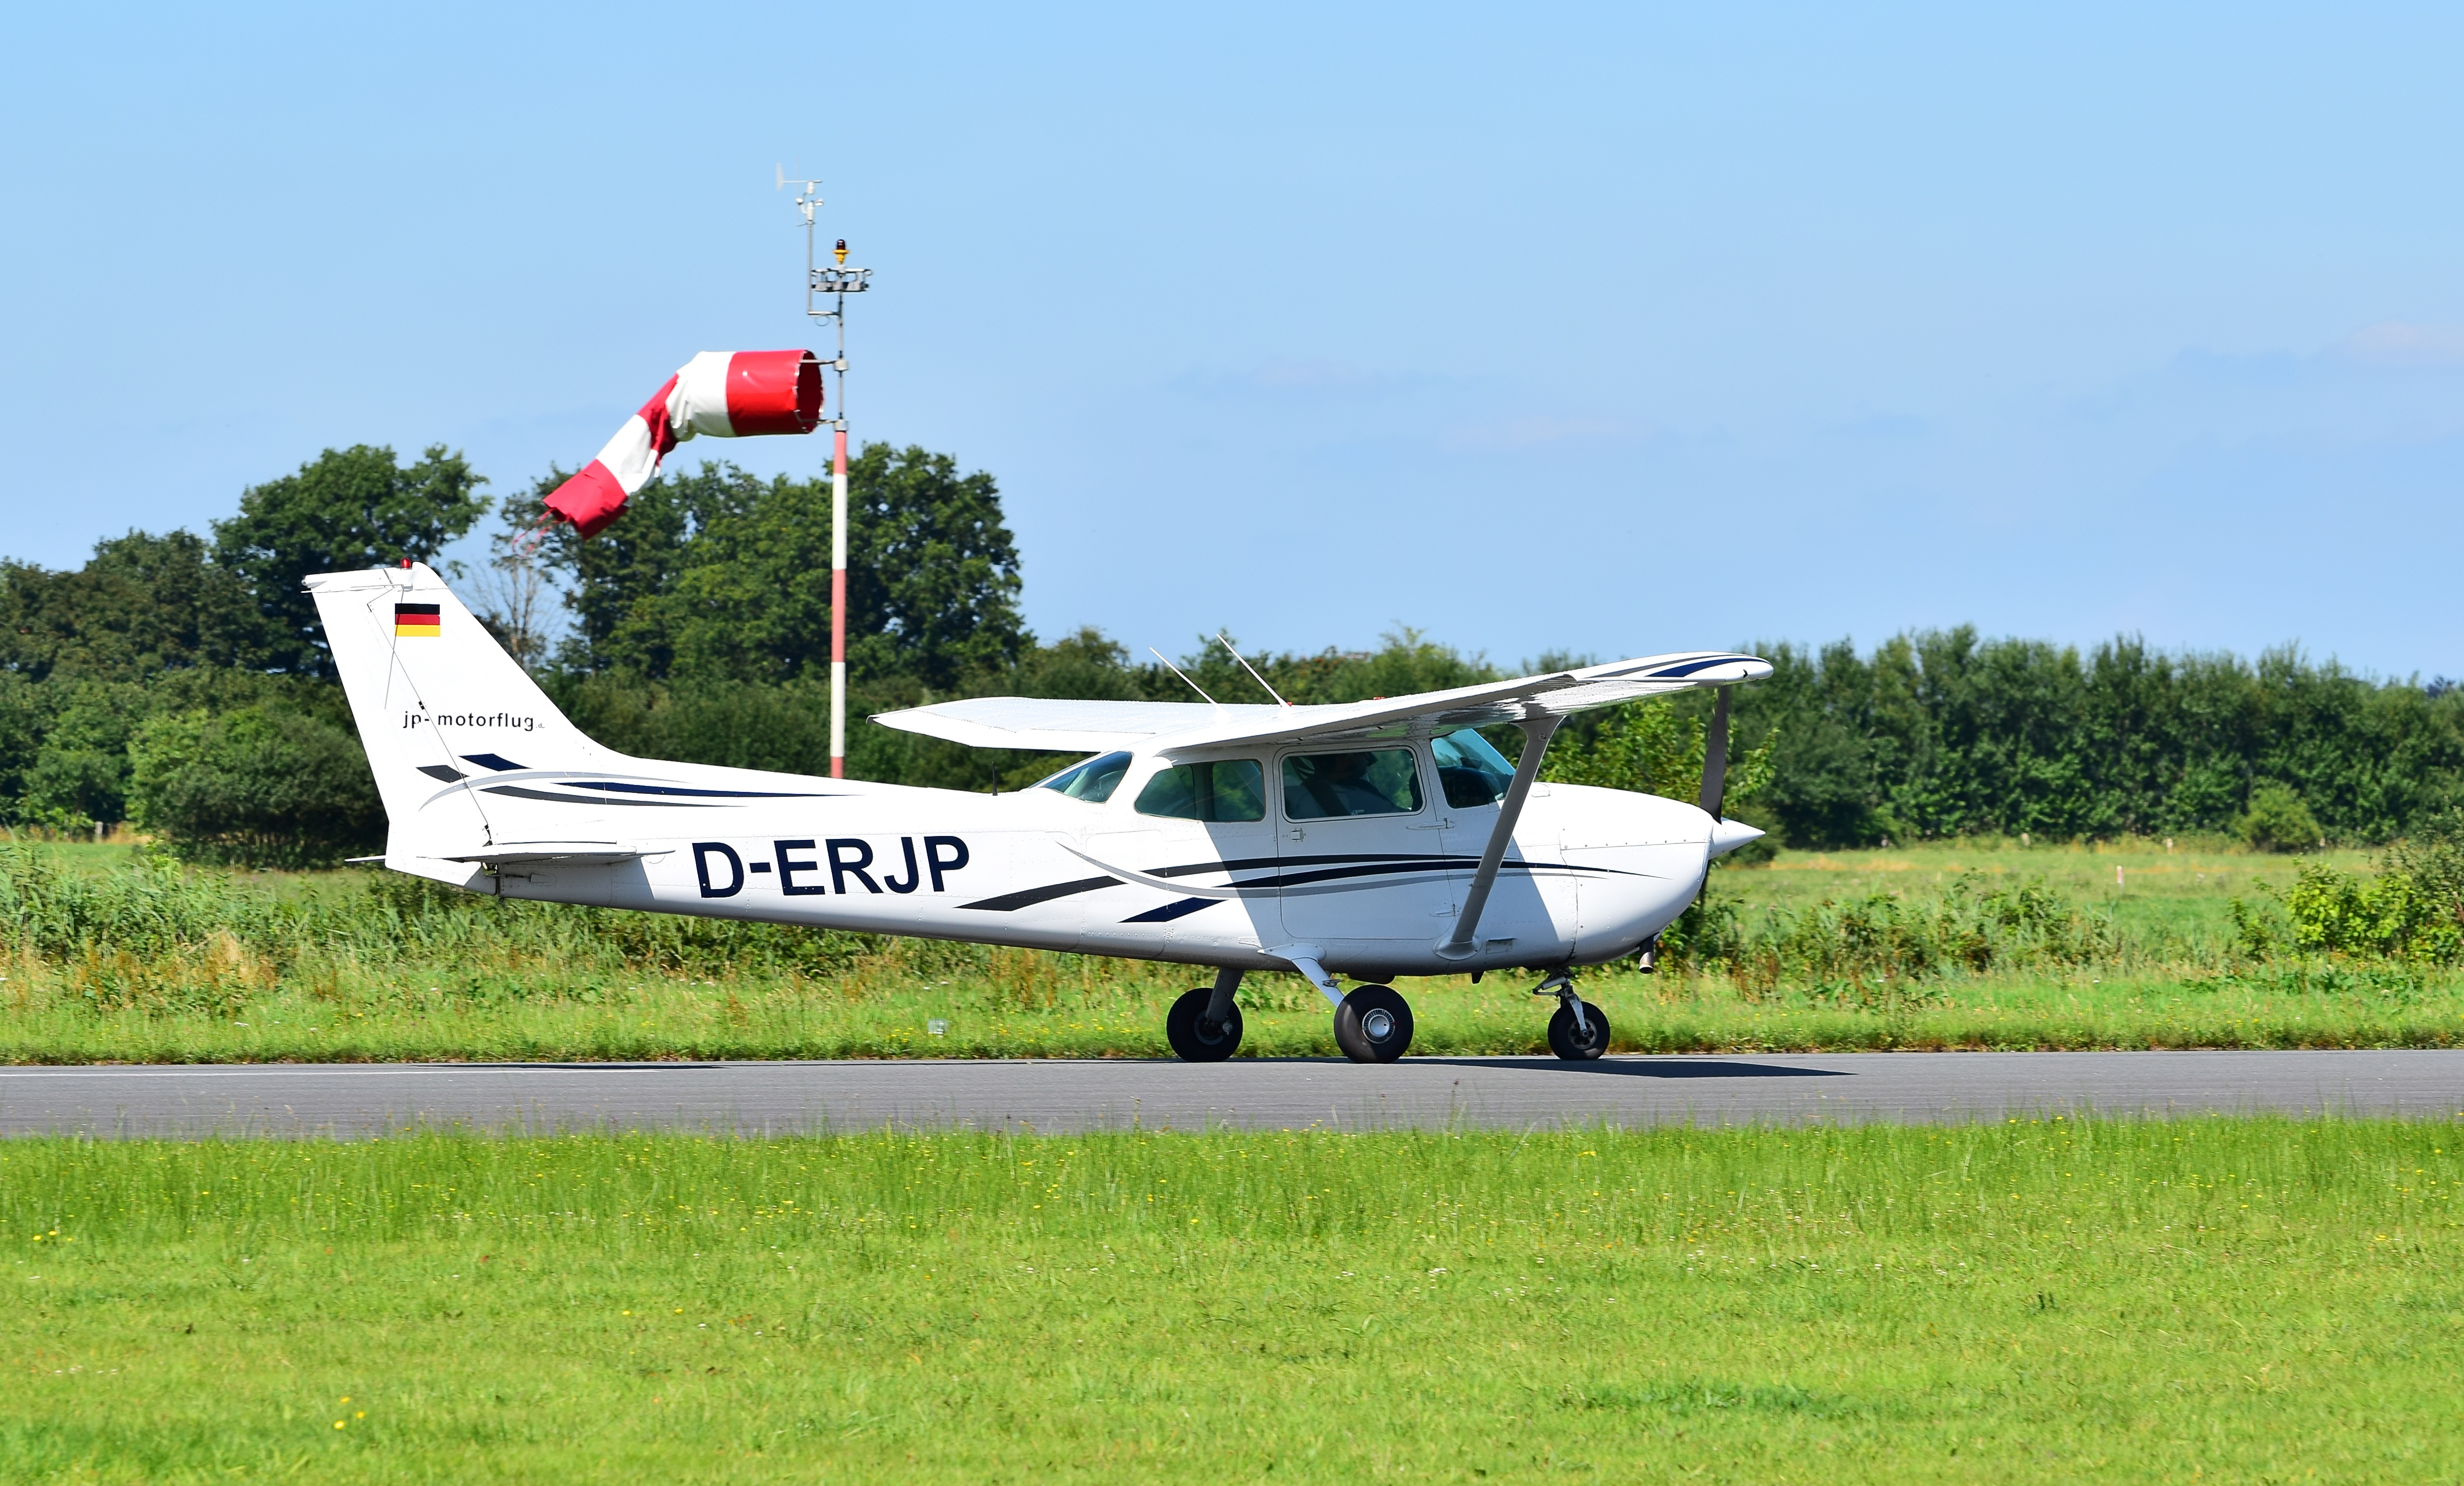
sky, sport, wind, land, fly, airplane, aircraft, vehicle, aviation, flight, blue, helicopter, leisure, propeller, hobby, rotorcraft, wind sock, light aircraft, atmosphere of earth, aircraft engine, ultralight aviation